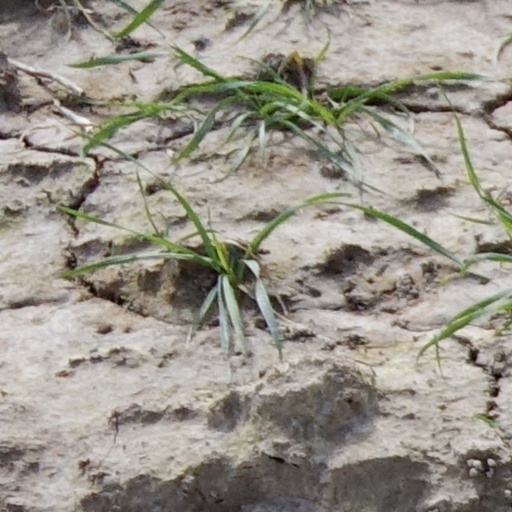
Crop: wheat